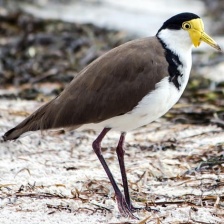
Species: MASKED LAPWING
Scientific name: VANELLUS MILES